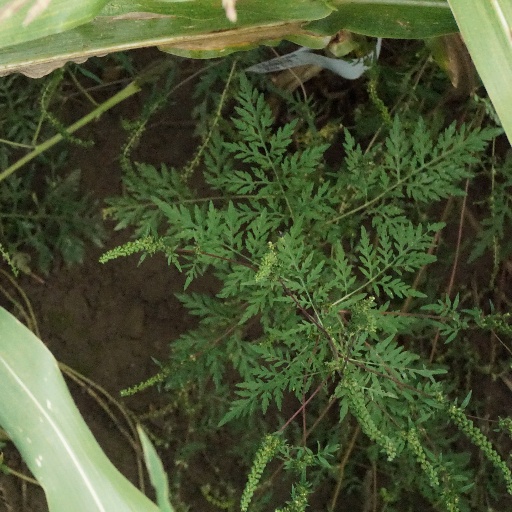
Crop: maize; corn